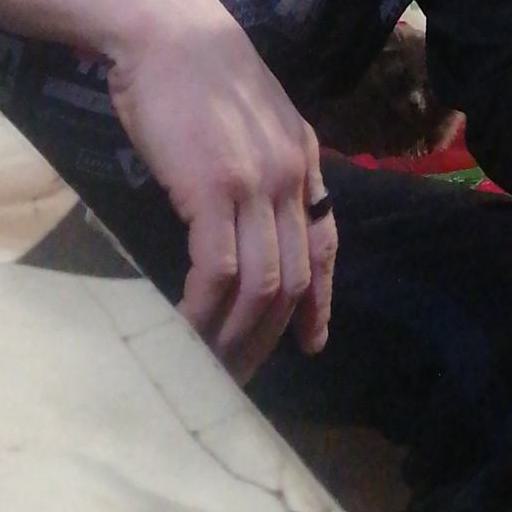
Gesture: no_gesture